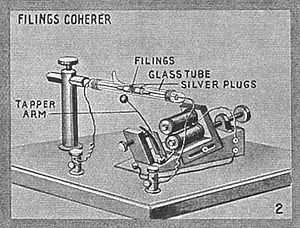
Detektor (radio)
En kohærer detektor, kun anvendelig til Morsesignaler.
Indenfor radio er en detektor en enhed eller kredsløb, som ekstraherer information fra en moduleret radiofrekvens strøm eller spænding. Demodulationsfunktionen er uddybet i demodulator.